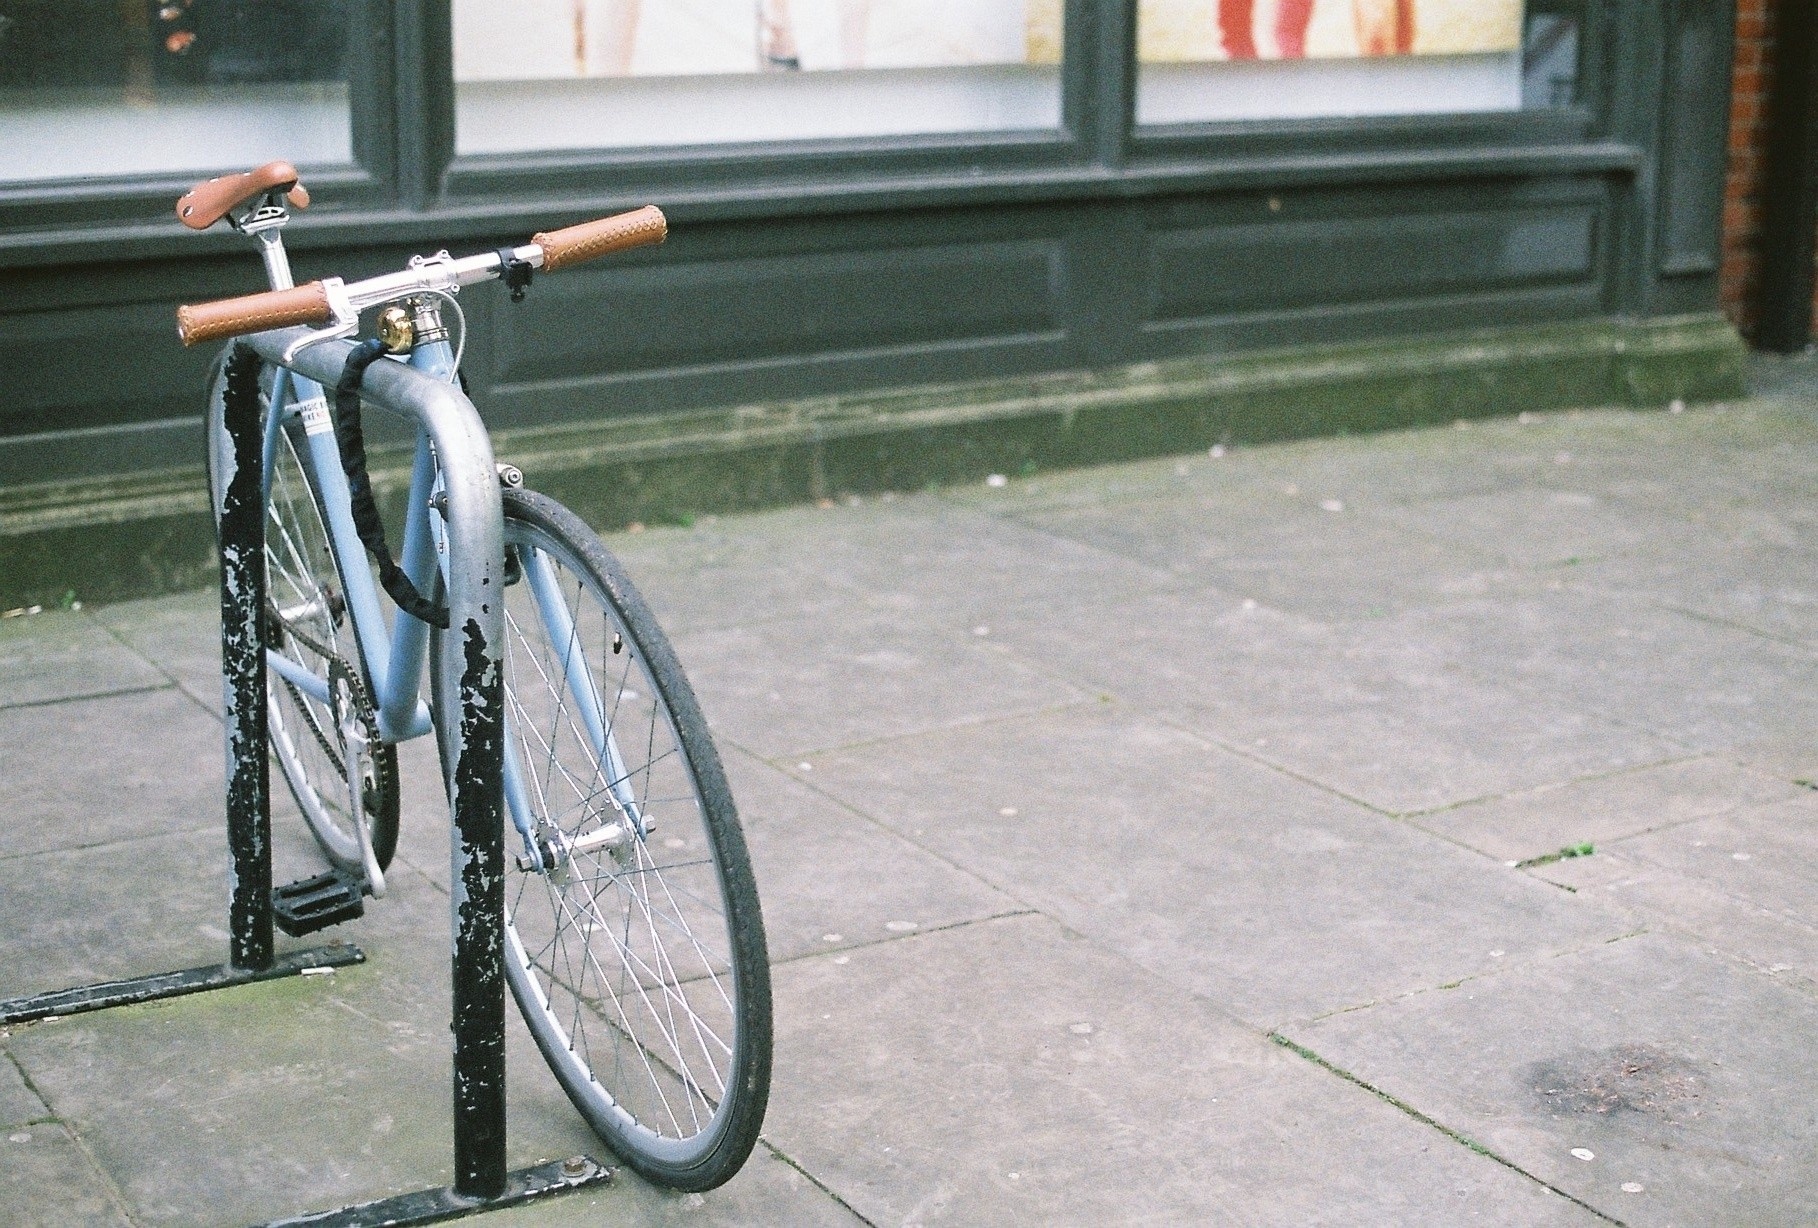
wheel, bicycle, vehicle, sports equipment, mountain bike, cycling, bicycle frame, land vehicle, cycle sport, road bicycle, racing bicycle